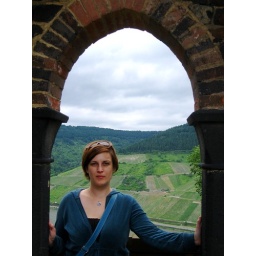
that's the rhein river over jess's shoulder. that's a 13th century castle in her palms.